Miscegenation

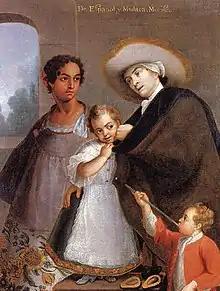
A Spaniard plays with his mixed-race daughter while his Mulatta wife looks on, Miguel Cabrera, 1763, Colonial Mexico.

Unlike the United States, there were no anti-miscegenation policies in Latin America. Though still a racially stratified society there were no significant barriers to gene flow between the three populations. As a result, admixture profiles are a reflection of the colonial populations of Africans, Europeans and Amerindians. The pattern is also sex biased in that the African and Amerindian maternal lines are found in significantly higher proportions than African or Amerindian Y chromosomal lines. This is an indication that the primary mating pattern was that of European males with Amerindian or African females. According to the study more than half the White populations of the Latin American countries studied have some degree of either Native American or African admixture (MtDNA or Y chromosome). In countries such as Chile and Colombia almost the entire white population was shown to have some non-white admixture.